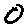
Label: 0